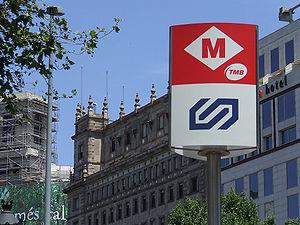
La région métropolitaine de Barcelone est l'un des huit domaines fonctionnels territoriaux définis par le plan territorial général de Catalogne. Elle correspond à la zone urbaine autour de Barcelone.
Le réseau ferroviaire de Catalogne est formée par des lignes de chemins de fer à écartement ibérique, écartement standard, écartement métrique et d'autres types de chemins de fer comme les tramway, funiculaires et téléphériques.